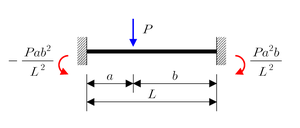
En physique, la flexion est la déformation d'un objet sous l'action d'une charge. Elle se traduit par une courbure. Dans le cas d'une poutre, elle tend à rapprocher ses deux extrémités. Dans le cas d'une plaque, elle tend à rapprocher deux points diamétralement opposés sous l'action.